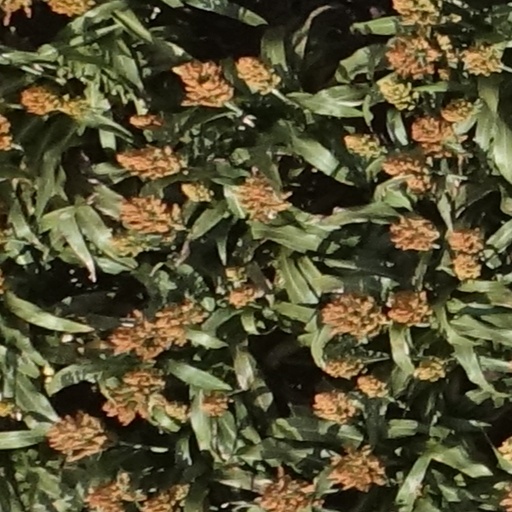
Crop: sorghum